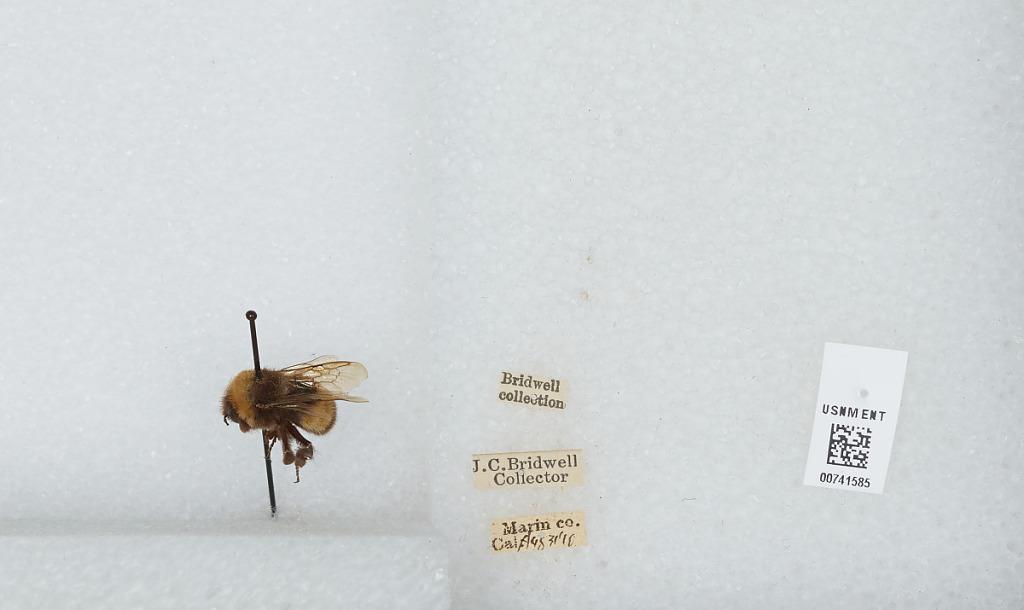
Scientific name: Bombus (Bombus) occidentalis Greene
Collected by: J. Bridwell
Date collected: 1910-8-31
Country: United States
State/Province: California
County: Marin
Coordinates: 38.03, -122.73